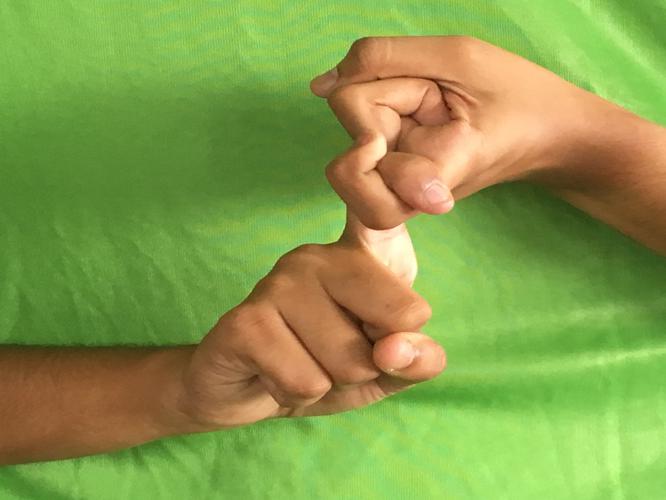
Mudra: Pasha
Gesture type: double_hand